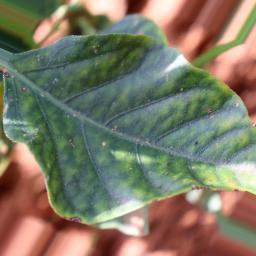
Label: nutritional